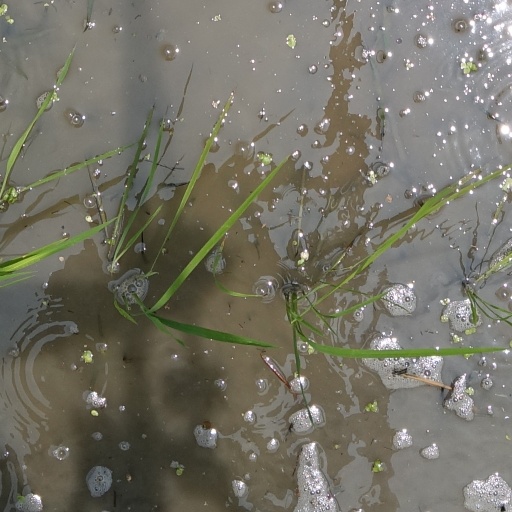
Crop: rice